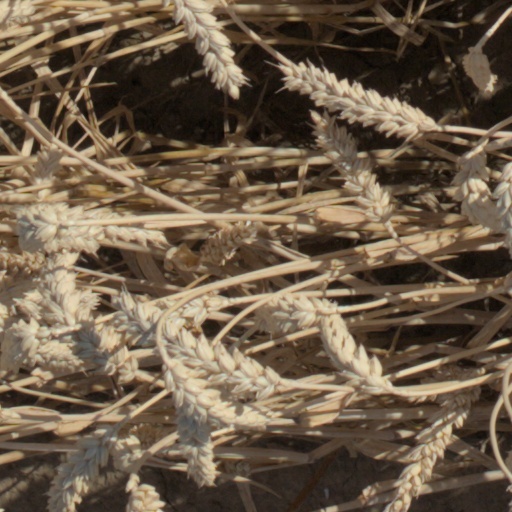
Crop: wheat